Île-de-France tramway Line 1

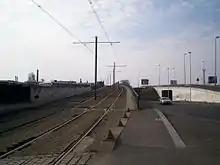
Crossing the Grande Ceinture line at Bobigny in March 2006

Funding was provided with the regional planning contract of 1984. The project, re-estimated to cost 520 million francs (about 79.3 million euro or 103.5 million US dollars), received 50% of its funding from the state, 42.8% from the region and 7.2% from the "département", the latter covering the extra cost of building a tramway over other transportation options. The public consultation took place in July 1984 and in August the result was response was published as being favourable. The RATP became in charge of operating the new line and it was declared to be a public utility on 19 December 1984. Construction was estimated to be completed in 1988. Ultimately responsibility for the project was adopted by the STIF with some minor modifications in October 1985, resulting in a final price tag of 535 million francs before tax (about 81.56 million euro or 106.48 million US dollars). With these final modifications, the line was aimed towards the commune of L'Île-Saint-Denis. The line would have to cross the commune but opposition at the time from the Hauts-de-Seine General Council caused the line to end at Saint-Denis railway station.